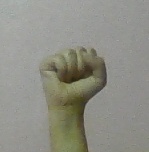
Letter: saad